Witham to Maldon branch line

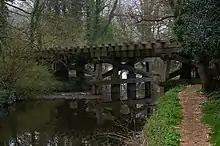
Wooden viaduct over the River Blackwater

There were six timber trestle viaducts on the line; one near the former Wickham Bishops station still remains, and is a scheduled monument.